List of Royal Australian Air Force air marshals

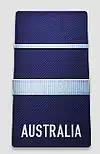
Australian air vice-marshal's rank insignia

The first Royal Australian Air Force air vice-marshal was Richard Williams in 1935; he was followed by Stanley Goble—Williams' successor all three times he held the position of Chief of the Air Staff—two years later. The list of RAAF air vice-marshals includes Frank McNamara, the first Australian aviator to be decorated with the Victoria Cross (VC). McNamara was awarded the VC in 1917 while serving with the Australian Flying Corps, the Australian Army's air branch and predecessor of the RAAF, in the First World War; he was promoted air vice-marshal in 1942. As of January 2023, six women have reached air vice-marshal rank. On promotion to air vice-marshal in 2003, Julie Hammer became the first woman to achieve two-star rank in the ADF. Hammer has since been joined by Margaret Staib (2010), Tracy Smart (2015), Cath Roberts (2016), Barbara Courtney (2021), Wendy Blyth (2022), and Dianne Turton (2024).